GWR 4575 Class

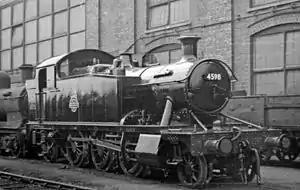
4598 at Swindon Works in 1954

The Great Western Railway (GWR) 4575 Class is a class of 2-6-2T British steam locomotives.